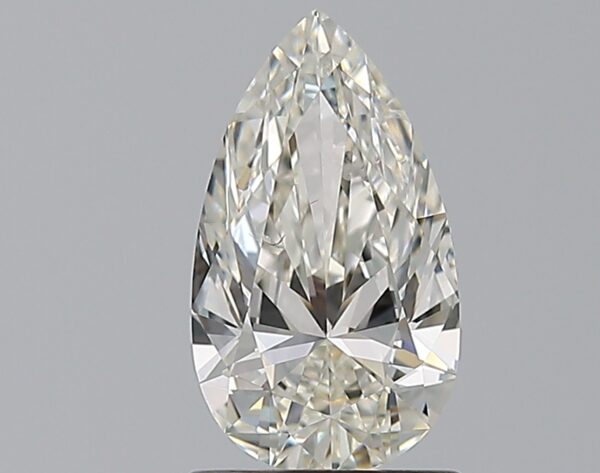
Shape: pear
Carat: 1.21
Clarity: SI1
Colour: H
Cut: EX
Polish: EX
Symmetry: EX
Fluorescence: ST
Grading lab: GIA
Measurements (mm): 10.09 x 5.79 x 3.39